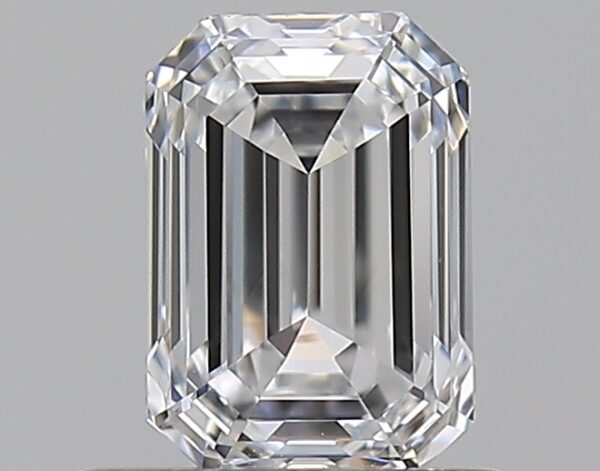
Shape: emerald
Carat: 0.65
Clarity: VS1
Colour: D
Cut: EX
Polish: EX
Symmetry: VG
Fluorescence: N
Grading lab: GIA
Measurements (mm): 5.77 x 4.02 x 2.76